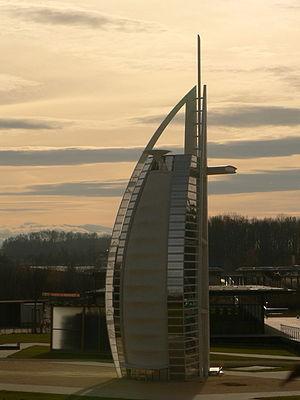
Dubaï ou Doubaï est un émirat des Émirats arabes unis dont la capitale est la ville de Dubaï. Les habitants de l'émirat s'appellent les Dubaïotes ou Doubaïotes.